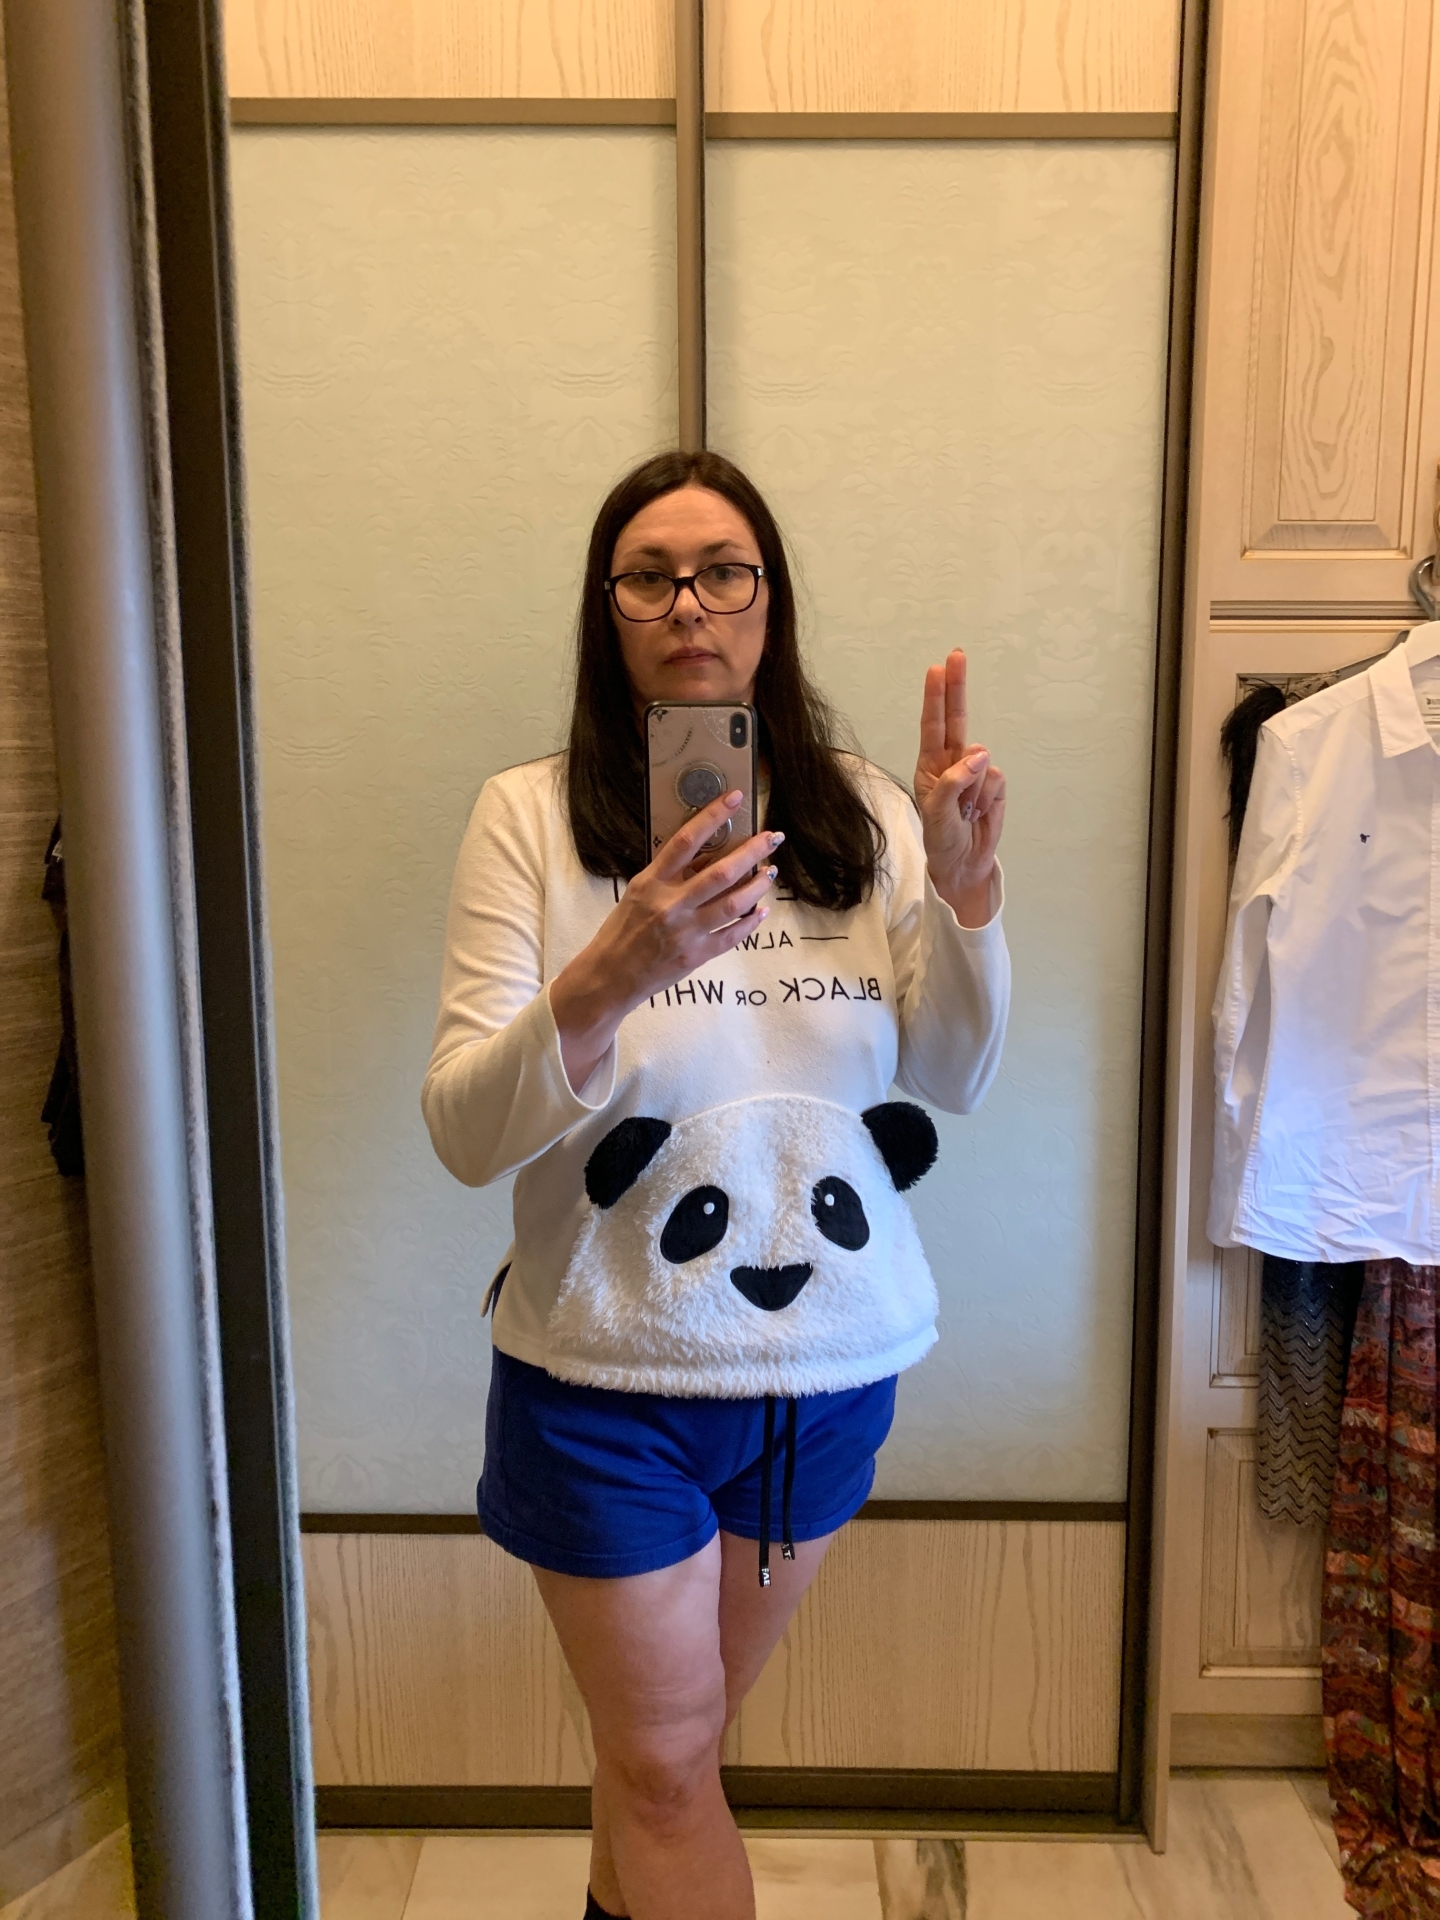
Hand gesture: two_up